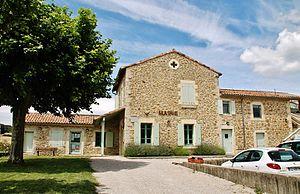
La Mairie
Soyans est une commune française située dans le département de la Drôme en région Auvergne-Rhône-Alpes.